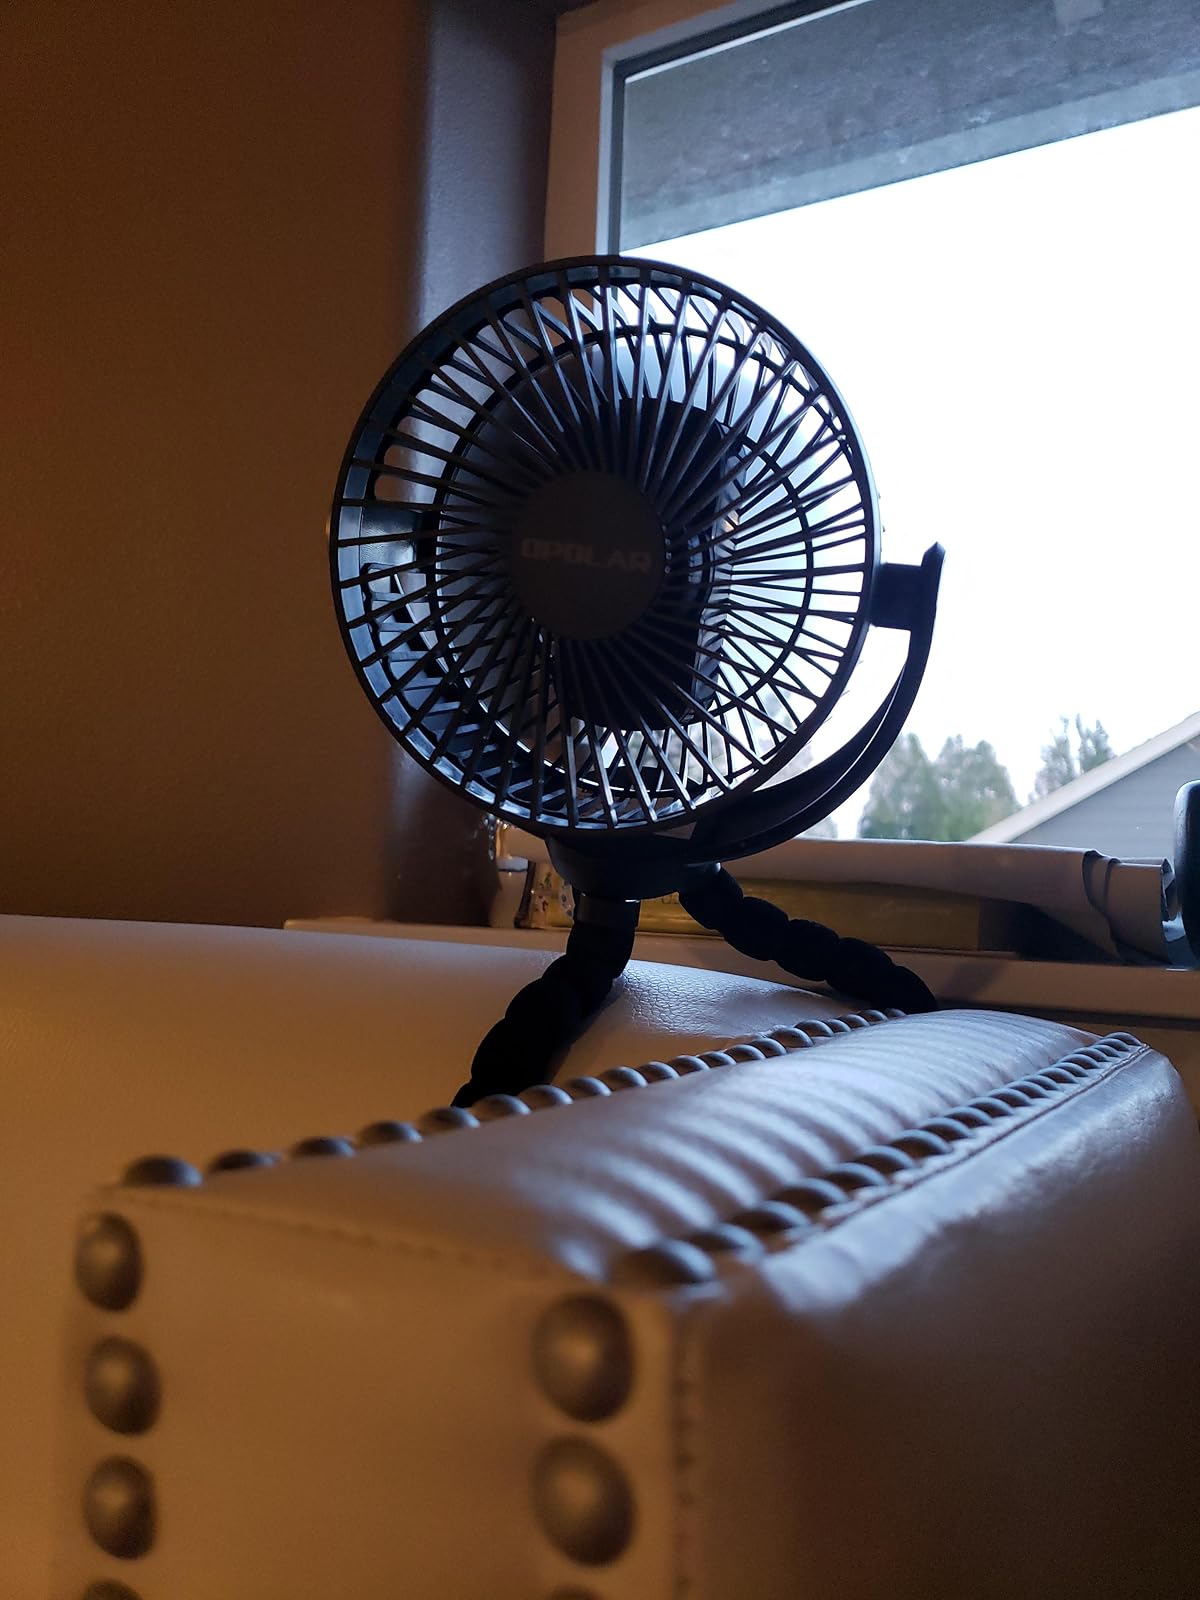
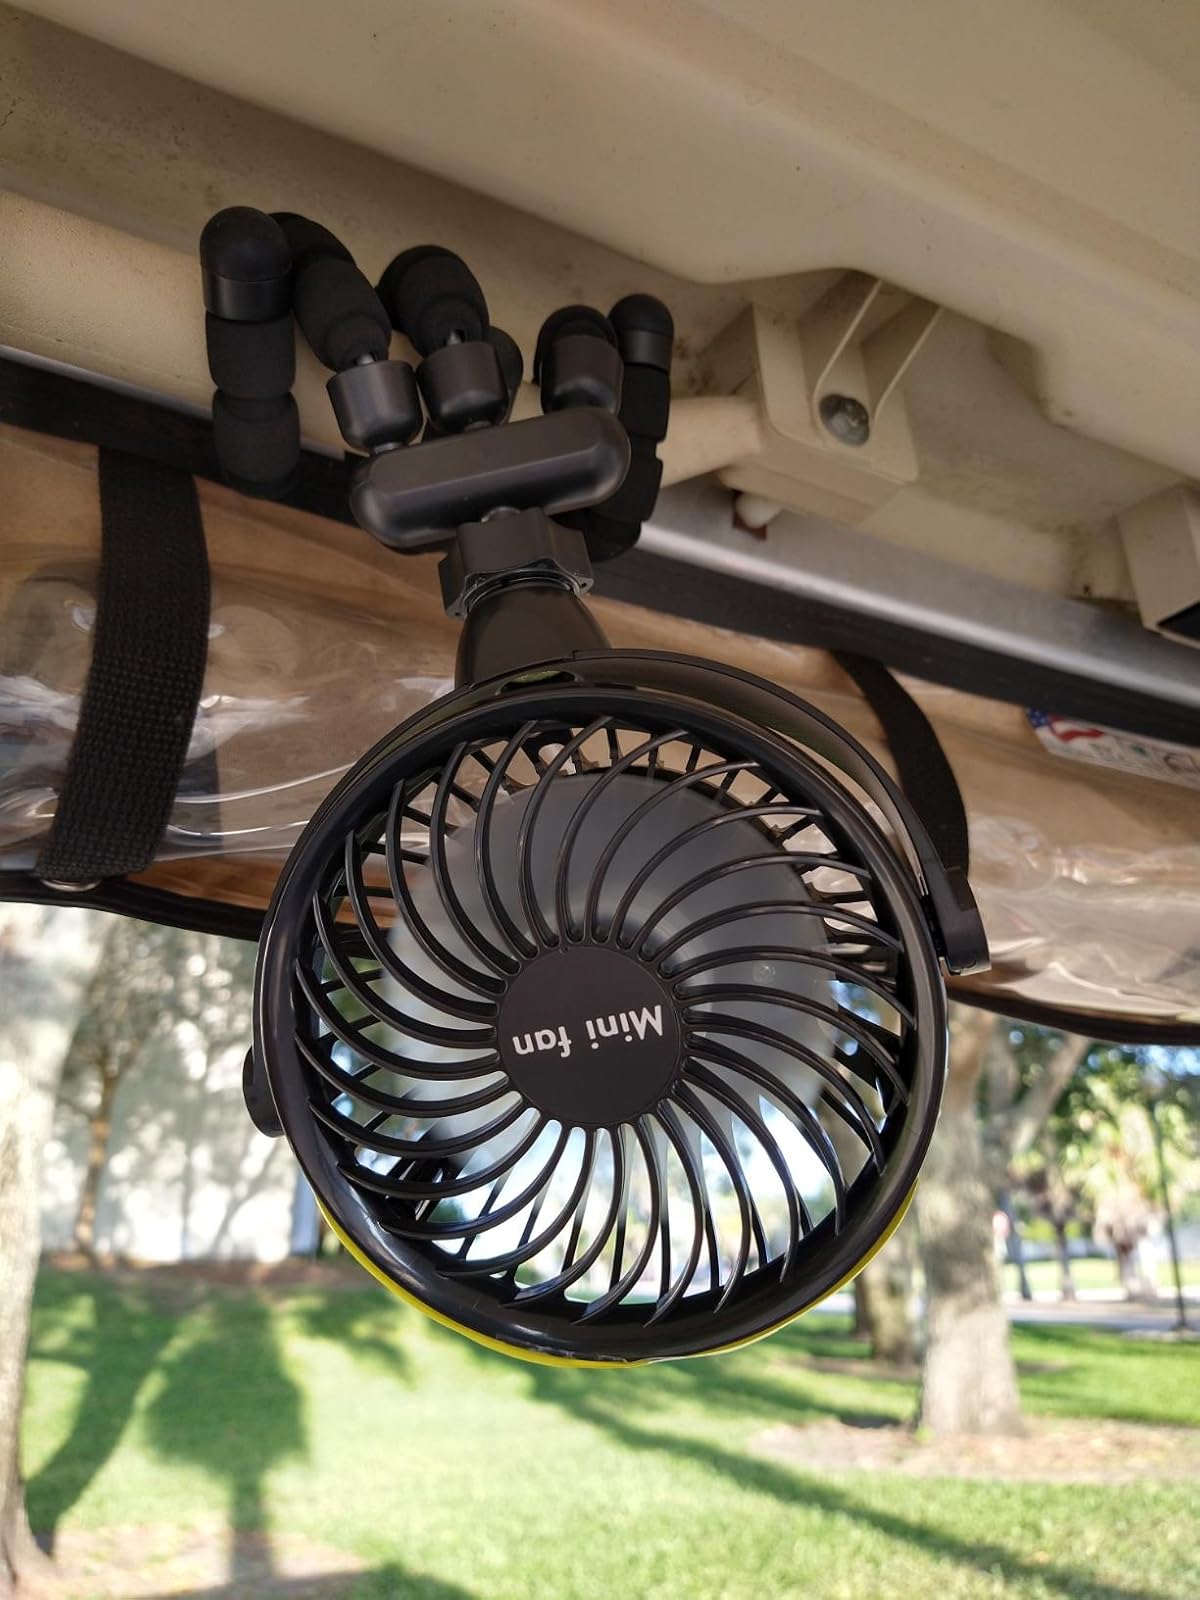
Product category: fan
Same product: no